Roseland, Chicago

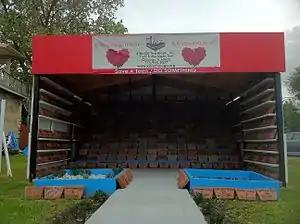
The Kids off the Block memorial featuring hundreds of stones, one for each person killed by gun violence in Roseland

Chicago Public Schools operates public schools in Roseland.